HMSAS Parktown (T39)

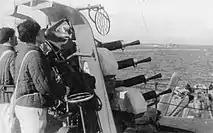

By 19:00 German tanks and armoured cars were within the town and started shelling the ships in the harbour. HMSAS "Bever" received a direct hit as she cast off and as "Parktown" left the pier, she received small arms fire from German infantry on the jetty. She was also hit by shell-fire from an approaching tank. Under cover of a smoke screen laid by a motor torpedo boat, but still receiving shell-fire from the town, the two ships left the harbour for the open sea. During the night "Parktown" and "Bever" became separated. "Parktown" had taken a small tug filled with evacuated soldiers in tow during the night and had slowed to a speed of . At 06:45 on 21 June, "Parktown"'s crew sighted what they believed was an Italian "MAS" torpedo boat, which had been directed to the slow moving vessel by a German reconnaissance aircraft. According to German reports, "Parktown" was actually engaged by a flotilla of German E-boats based at Derna. Within 30 minutes, more torpedo boats closed and opened fire. Defending herself with a single Oerlikon and anti-aircraft machine-guns, "Parktown" was out-numbered and out-gunned by the axis vessels. A direct hit to the bridge killed the captain, Lieutenant (SAN) Leslie John Jagger, as well as the coxswain. Within 15 minutes "Parktown" was stationary with a hole in the boiler, half of the crew and evacuated soldiers as casualties, out of ammunition and with the upper deck on fire.